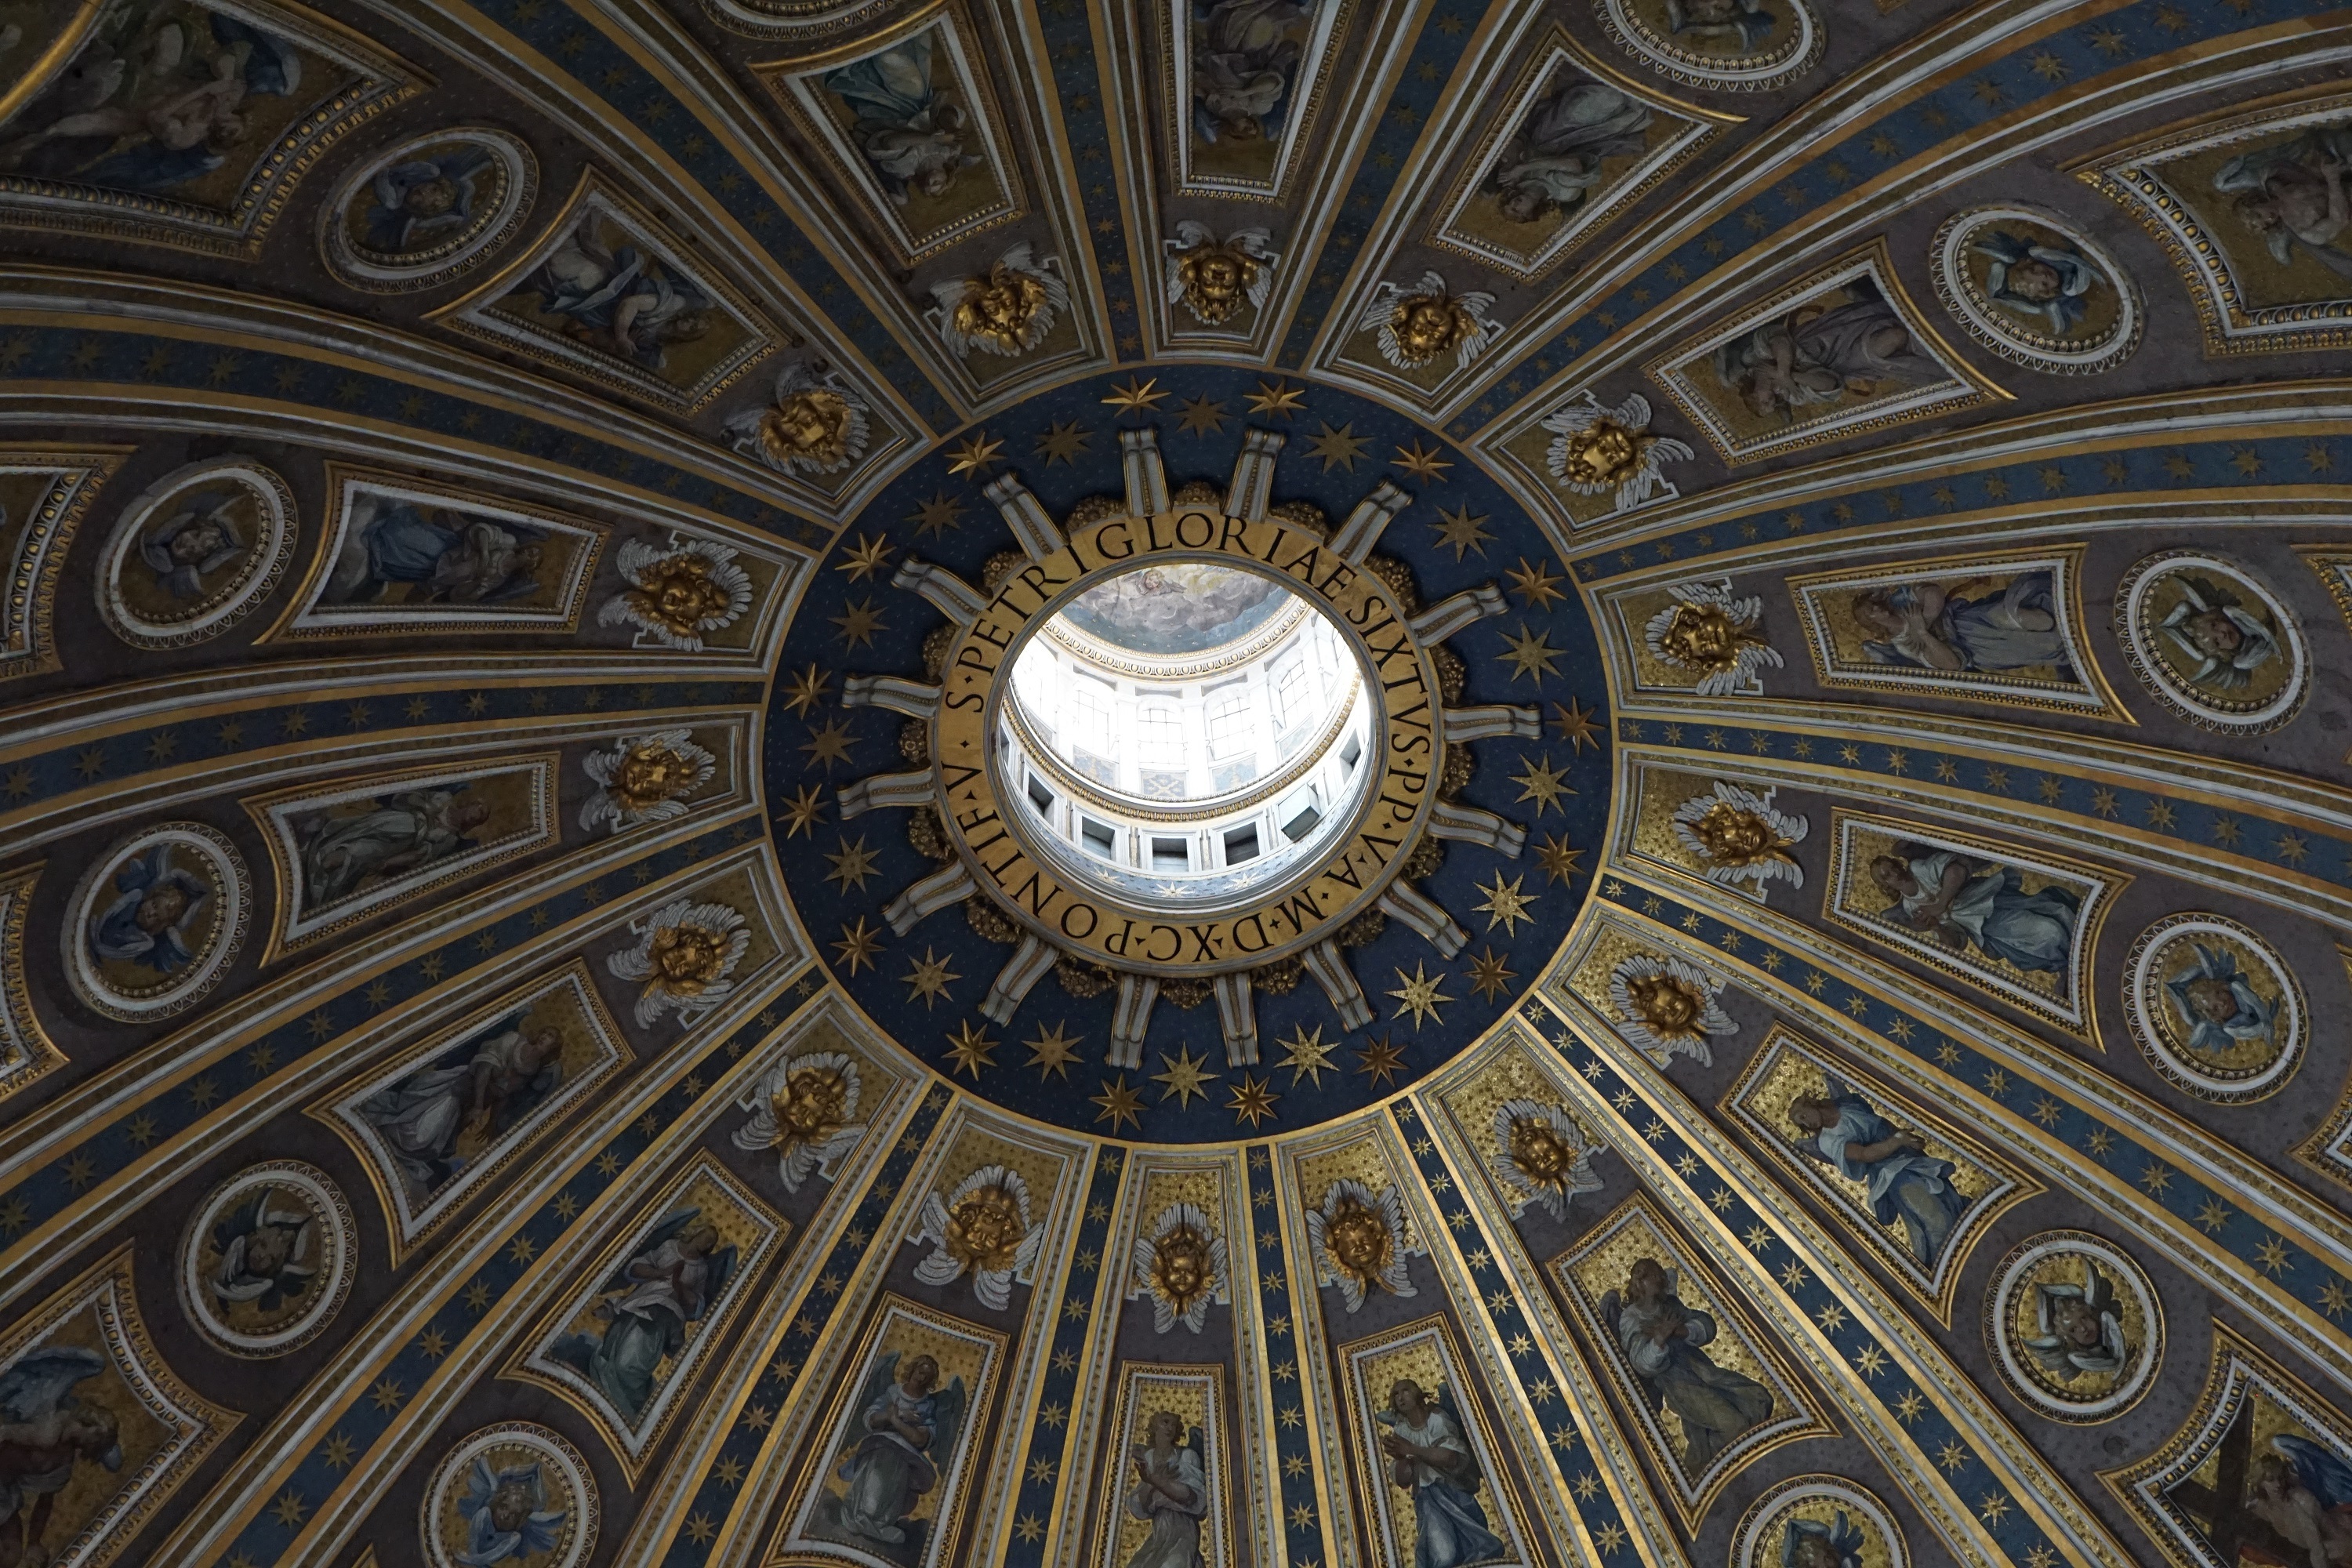
architecture, interior, building, europe, ceiling, landmark, italy, church, cathedral, circle, baptistery, vatican, catholic, design, faith, symmetry, shrine, christianity, renaissance, vault, historical, basilica, dome, michelangelo, daylighting, papal, ancient history, vatican city, byzantine architecture, st peters basilica, donato bramante, carlo maderno, gian lorenzo bernini